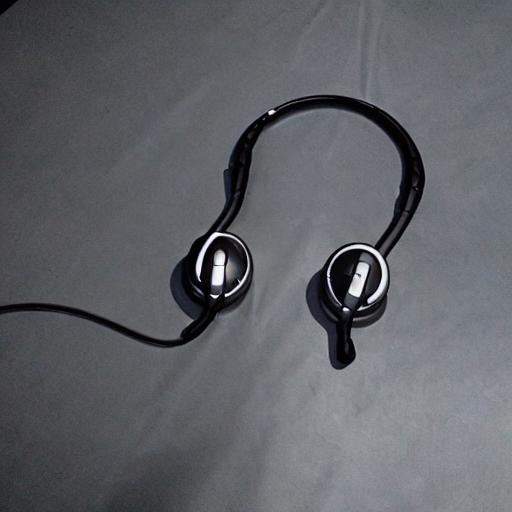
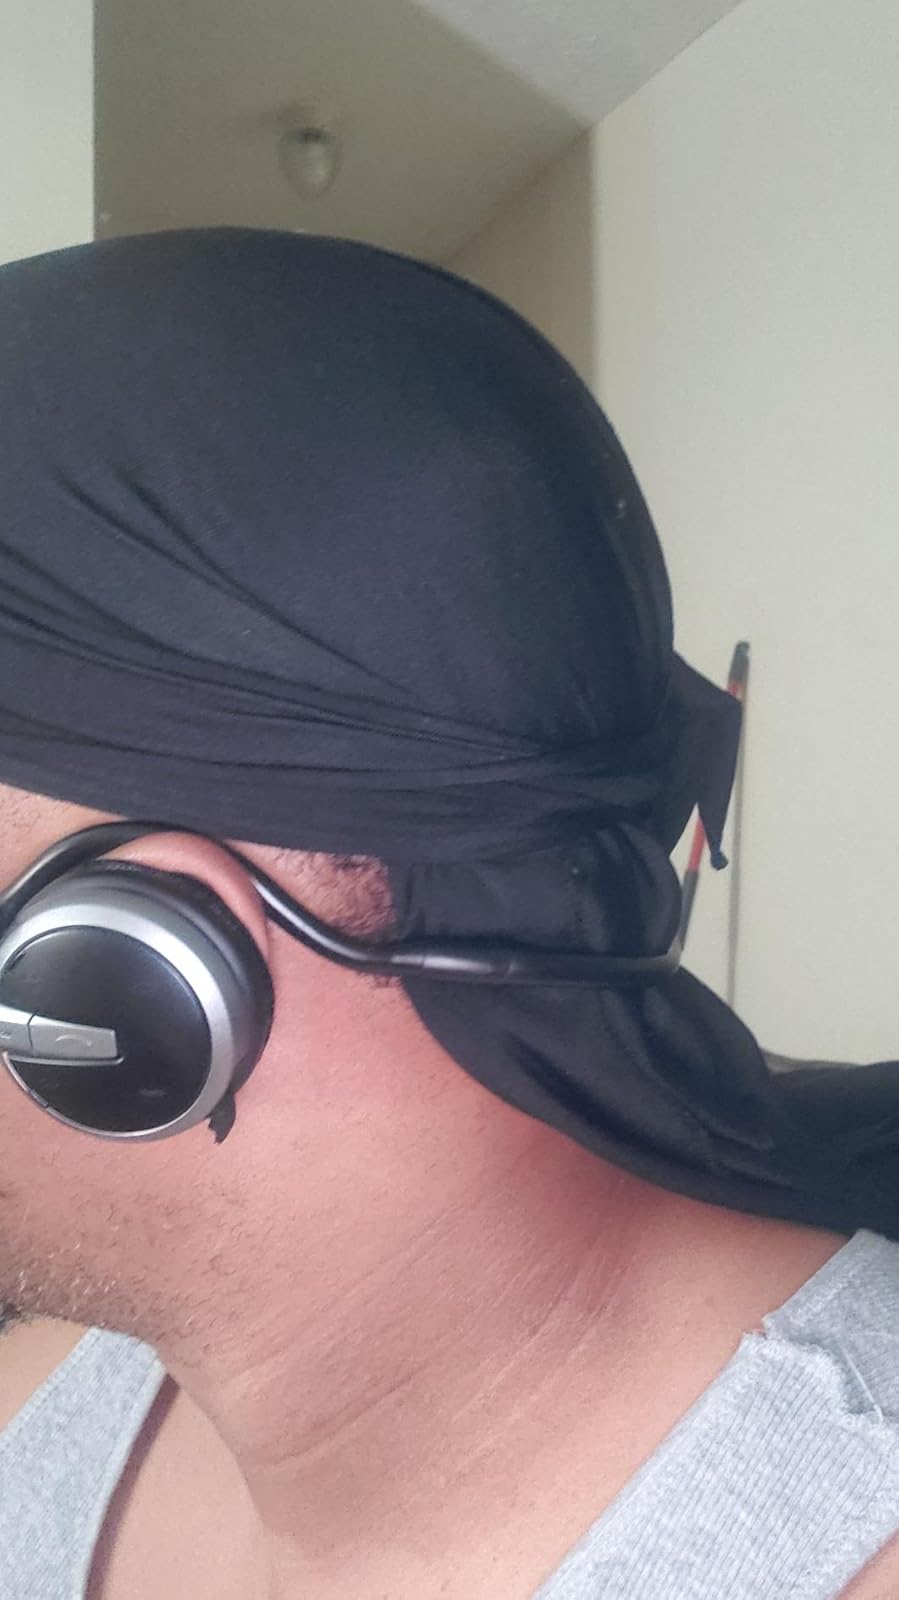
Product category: headphones
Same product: no